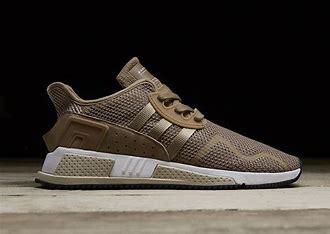
Brand: Adidas
Model: EQT Cushion Adv